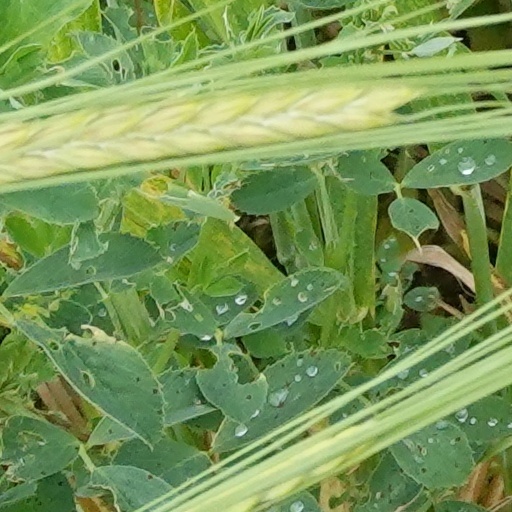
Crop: wheat